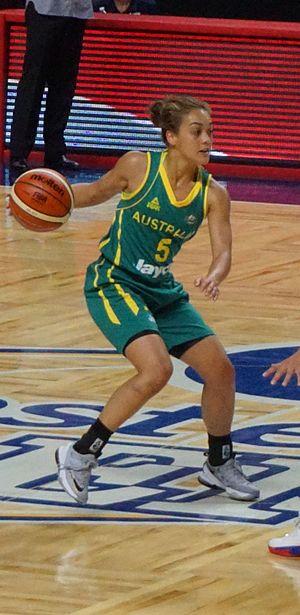
Cette page contient la liste de toutes les équipes et leurs joueuses participant au Tournoi féminin de basket-ball aux Jeux olympiques d'été de 2016.